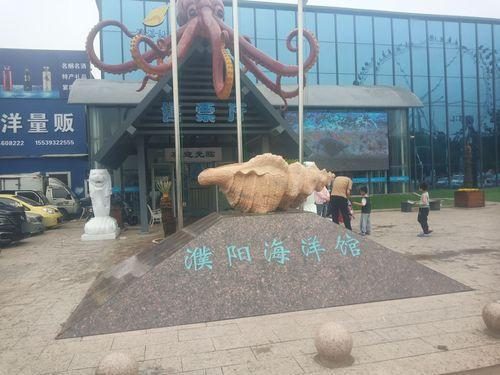
地标名称：濮阳海洋馆
所在城市：濮阳市·华龙区